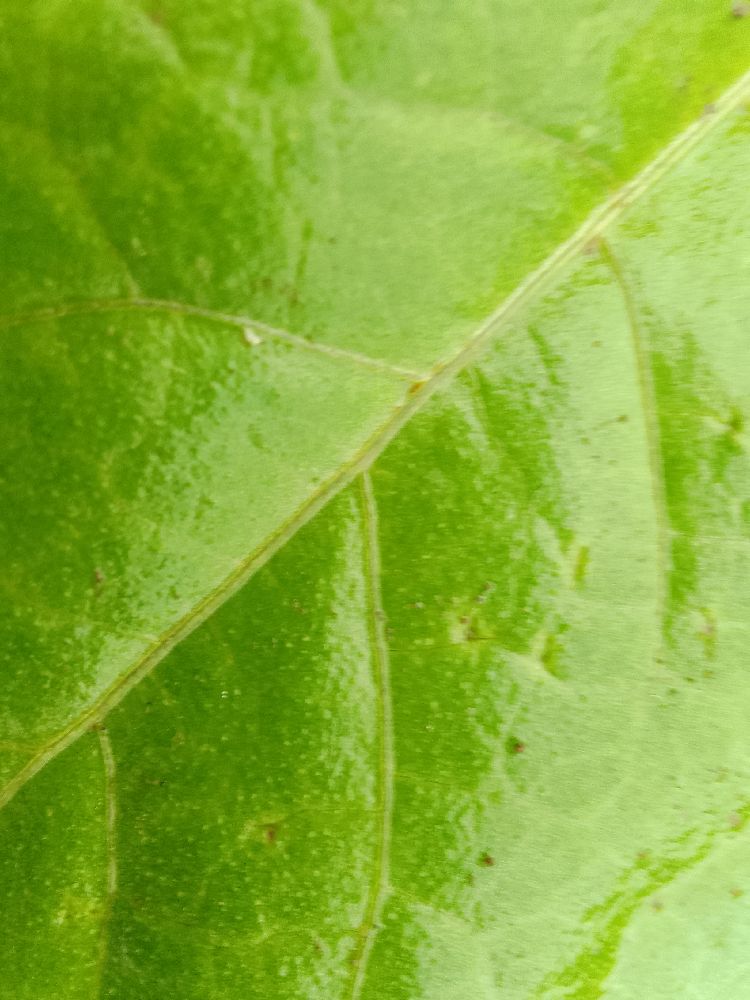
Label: healthy